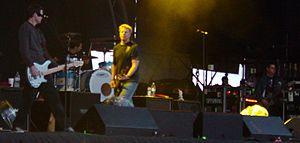
The Offspring, ou simplement Offspring, est un groupe de punk rock américain, originaire du Comté d'Orange, en Californie. Constitué en 1984, le groupe est actuellement formé de Dexter Holland au chant et à la guitare rythmique, Todd Morse à la basse, Noodles à la guitare solo, et Pete Parada à la batterie.